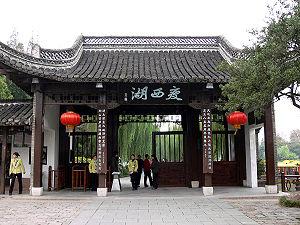
Le lac mince de l'ouest ou lac Shouxi est situé dans la banlieue ouest de la ville chinoise de Yangzhou, dans le Jiangsu.